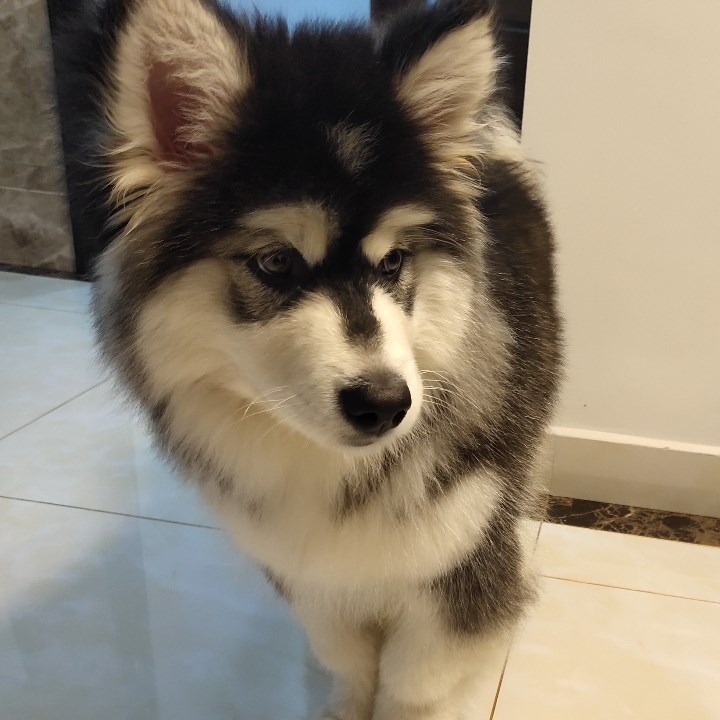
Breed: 1324-n000004-malamute